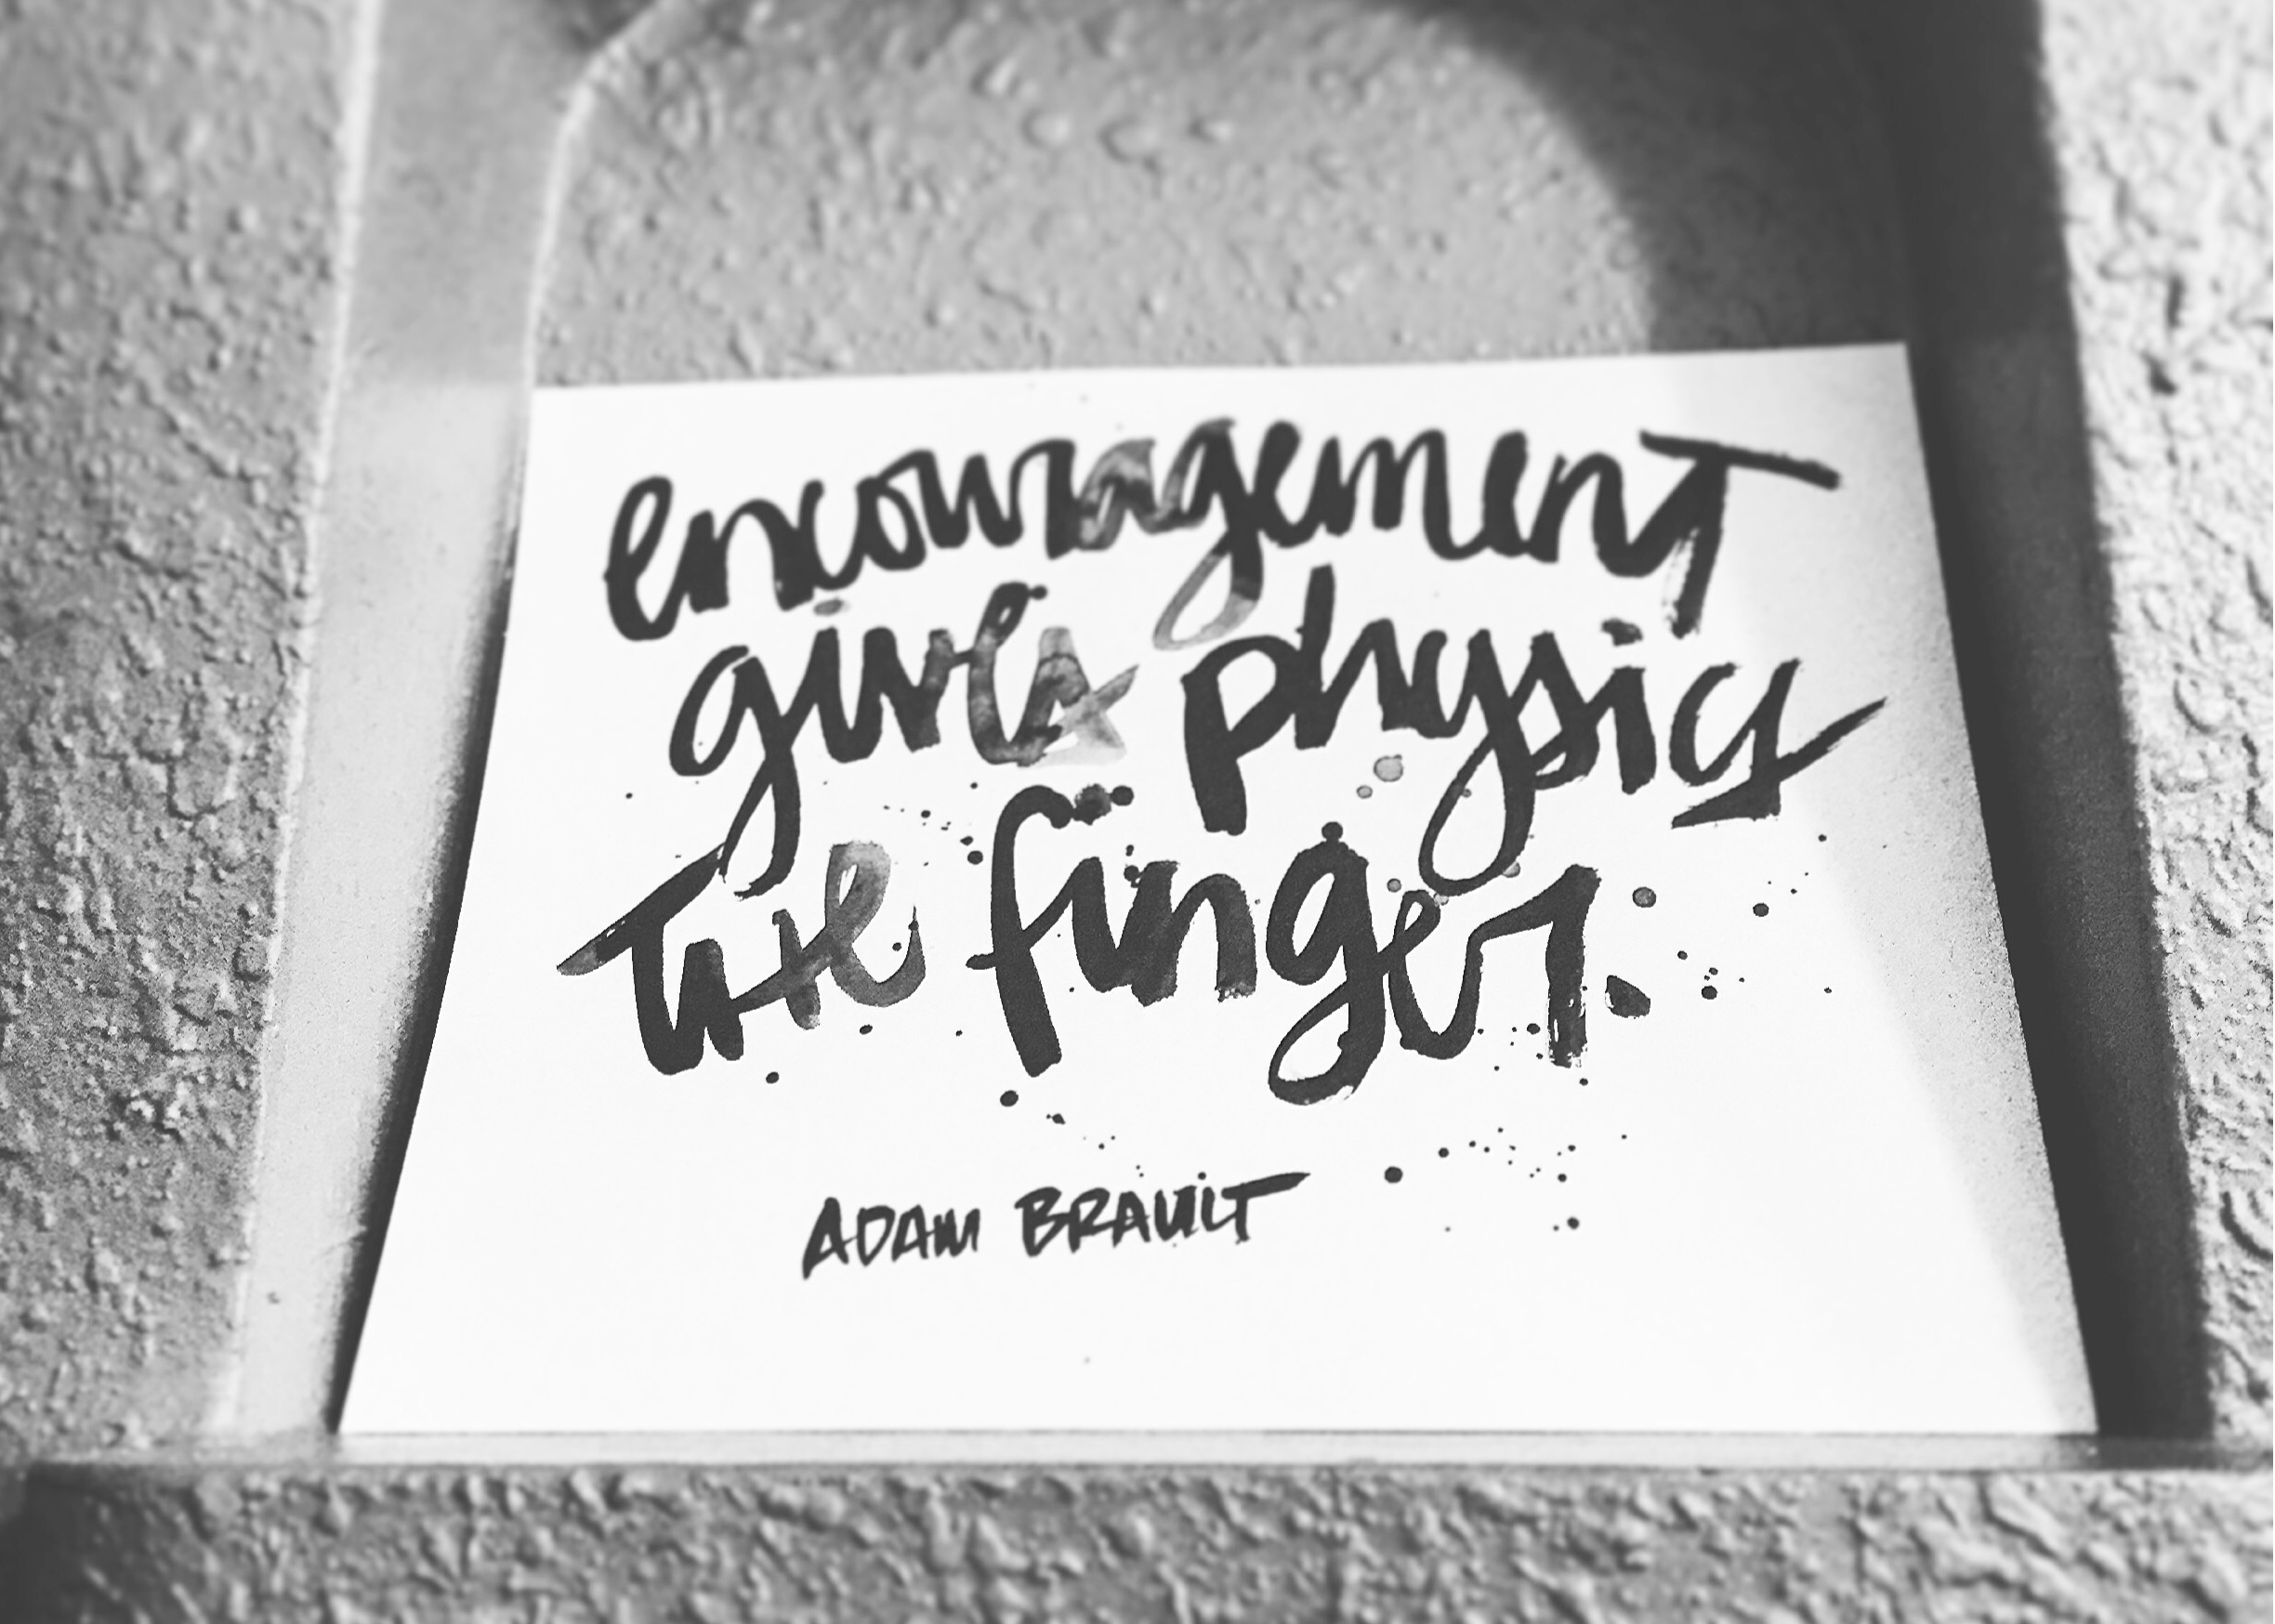
writing, black and white, white, monochrome, brand, font, sketch, text, handwriting, calligraphy, emotion, monochrome photography